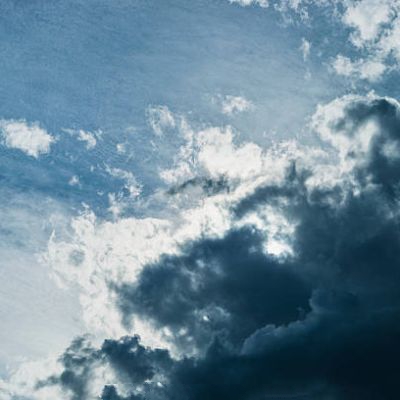
Cloud type: Cirrocumulus (Cc)